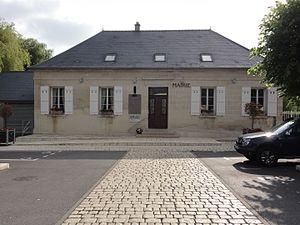
Courmelles est une commune française située dans le département de l'Aisne, en région Hauts-de-France.